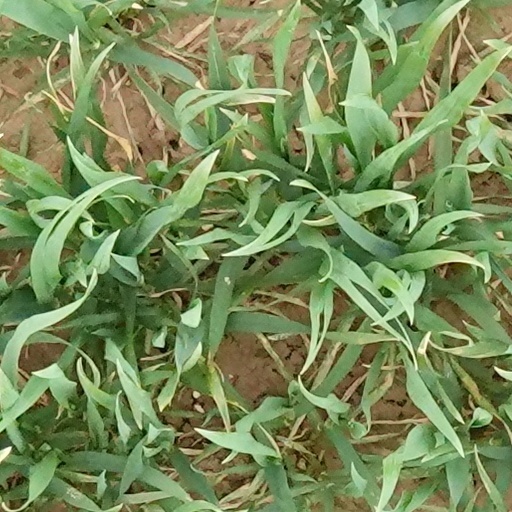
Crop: wheat